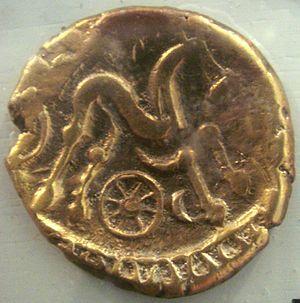
Cet article a pour vocation de servir d'index des peuples celtes ou à caractère celtique.
Les Suessions — latin Suessiones — étaient un peuple gaulois de Gaule belgique. Ils ont laissé leur nom à la ville de Soissons et au Soissonnais. Ils avaient pour clients les Meldes, les Silvanectes et les Viromanduens, et étaient étroitement liés avec leurs voisins, les Rèmes. Leur capitale avant la conquête romaine était Noviodunum ou Noviodunum Suessionum, que l'on situe à Pommiers. Après la guerre des Gaules, elle est probablement transférée sur le site de Villeneuve-Saint-Germain jusqu'à la fondation d'Augusta Suessionum, la future Soissons.